Haotian Pagoda

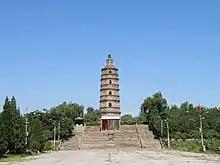

Haotian is the only hollow Buddhist pagoda standing in Beijing. Each of the 5 tiers has 4 doors, facing the north, south, east and west. Zhiling windows are present in the north-east, north-west, south-east and south-west directions. Originally, there were 4 buddha sculptures on each floor, but most of them have been damaged by the Eight-Nation Alliance in 1901. A spiral staircase inside the tower can be used to climb to the top, which gave a view of the capital in the 12th century. Each floor also has little orifices and might have been used for military purposes in the war between Liao and Song dynasty.